Frank Price (politician)

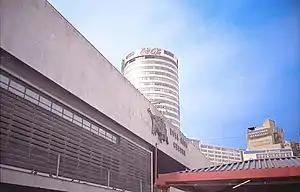
The Bull Ring

In 1949, at the age of 27, Price was elected as a Labour Party councillor to Birmingham City Council, representing the St Paul's ward in the Hockley district of the city. Price chaired the public works committee from 1953 to 1959 during which time he worked closely with the council's chief planning officer Herbert Manzoni. Price was closely associated with the planning and construction of the city's Inner Ring Road, Middle Ring Road and the first Bull Ring shopping centre. As Chairman, Price was involved in the planning of new council housing and worked with playwrights John English and Mollie Randle to establish the Midlands Arts Centre. Price advocated greater involvement of the working class in the arts and the Midland Arts Centre was intended to facilitate this.